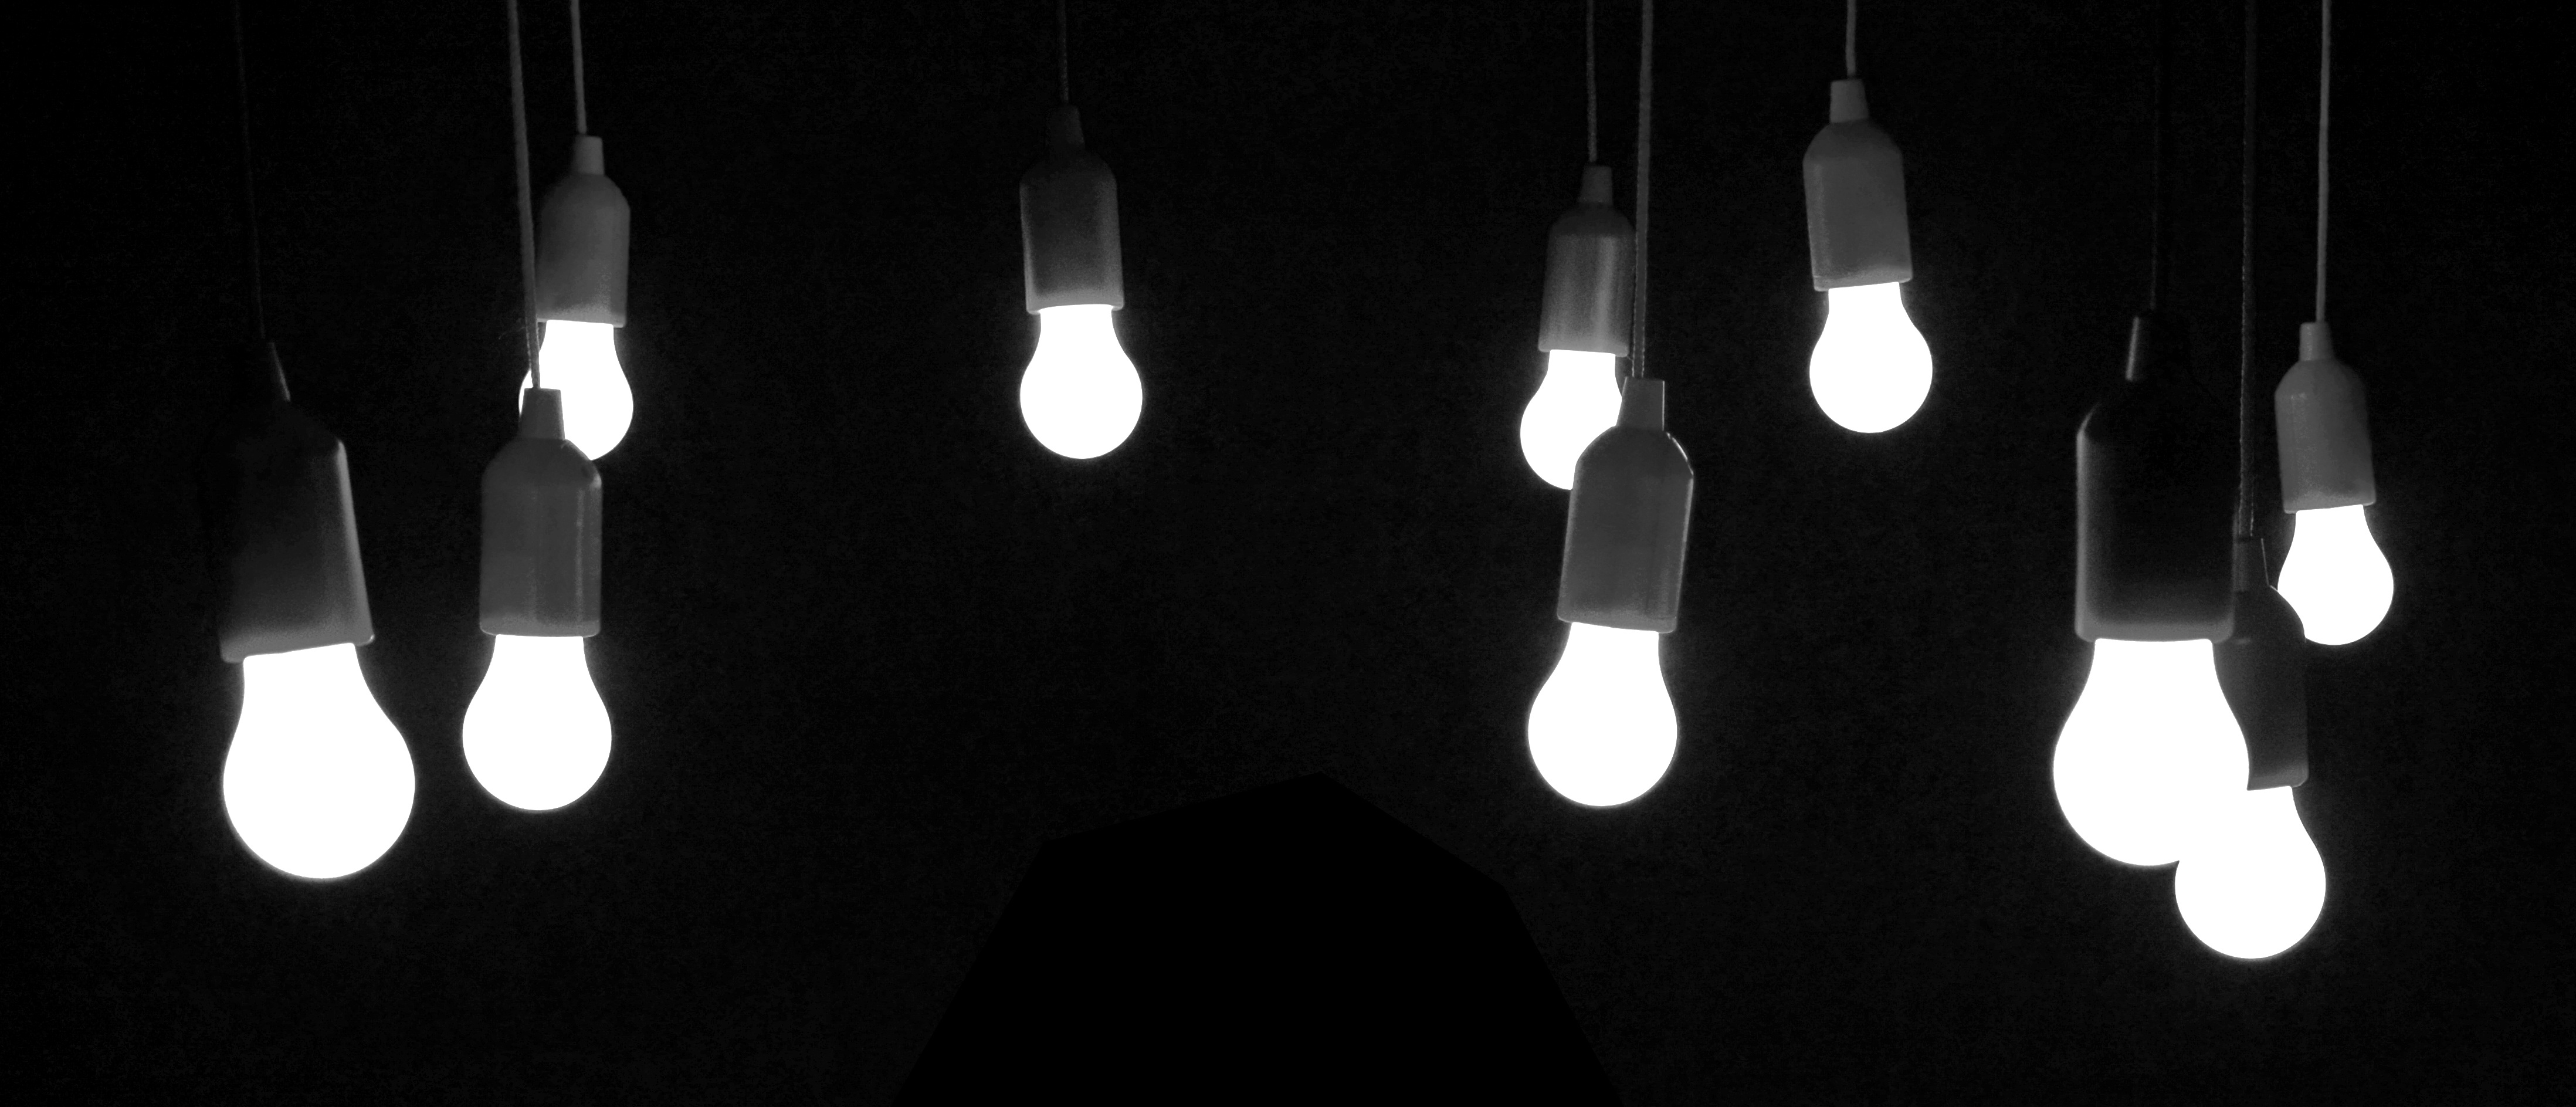
light, abstract, black and white, white, dark, shadow, glow, darkness, black, electricity, monochrome, light bulb, pear, lighting, energy, current, lights, bulbs, lamps, light fixture, led, shape, light bulbs, monochrome photography, shed light, lamp holders